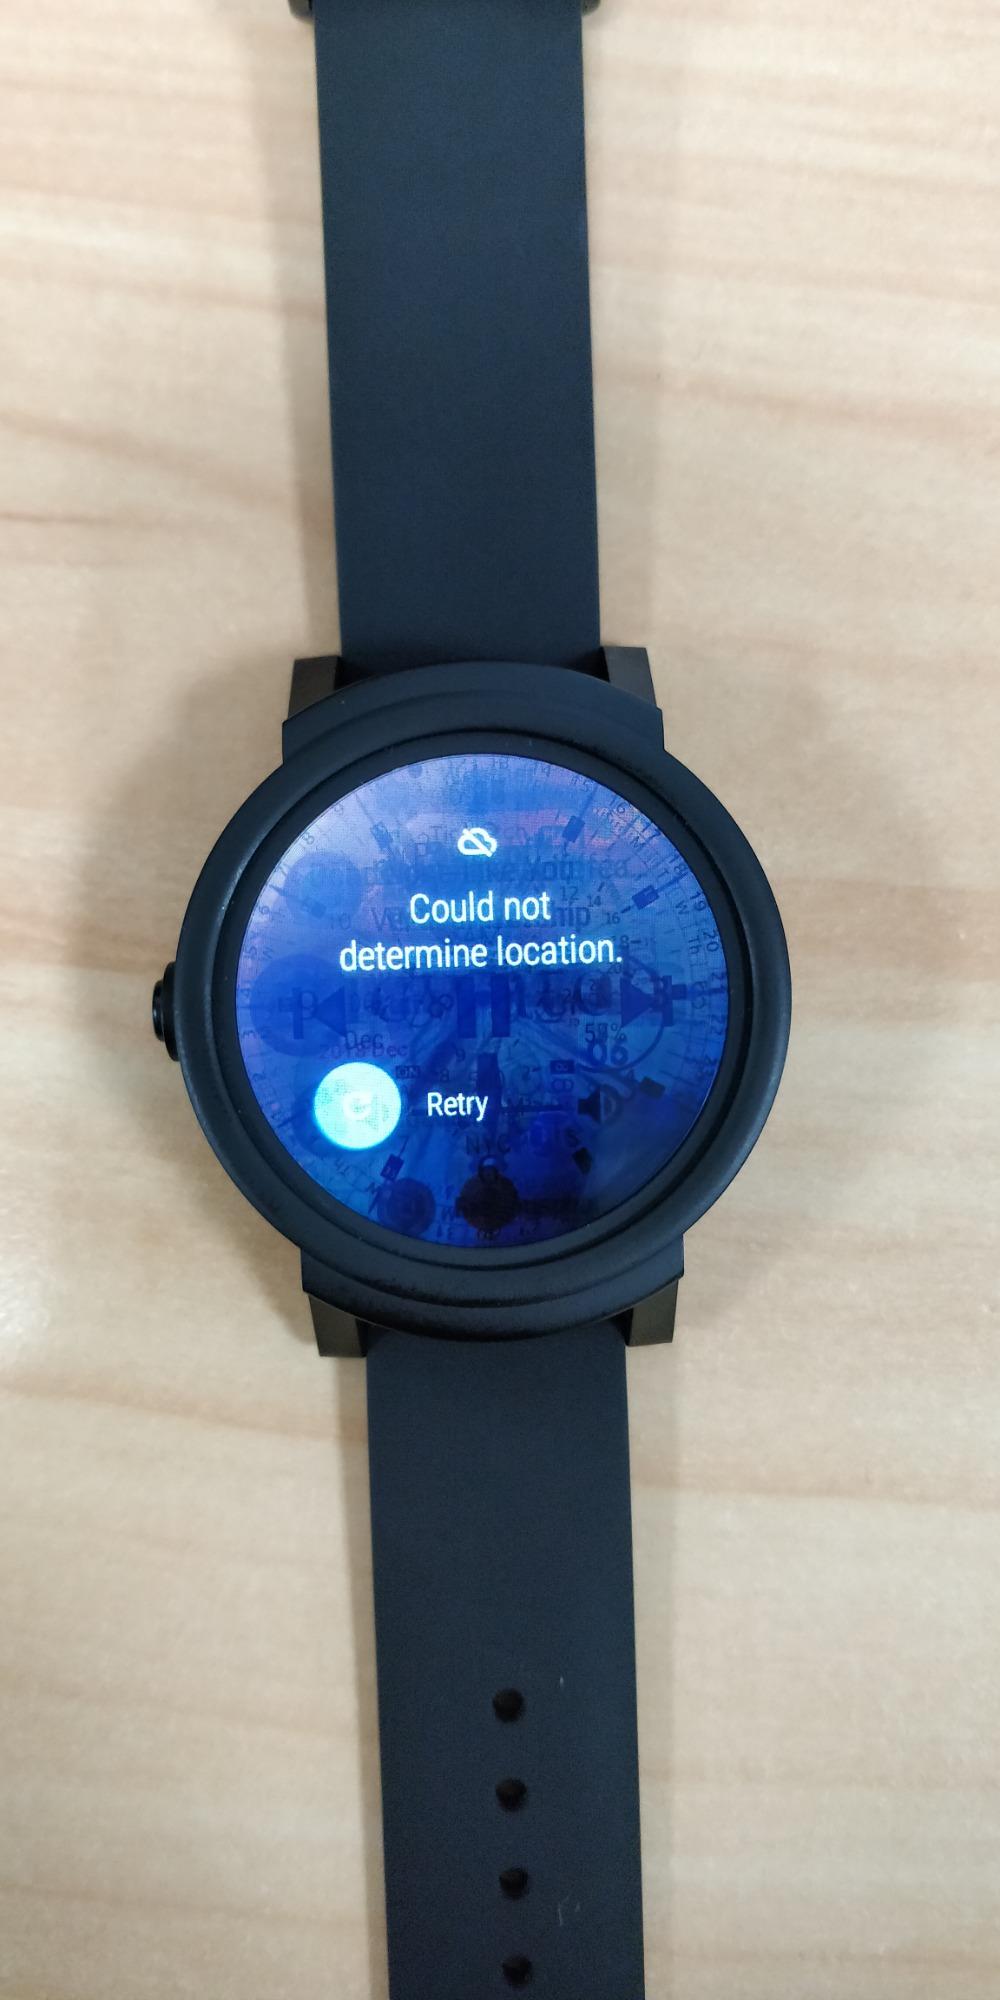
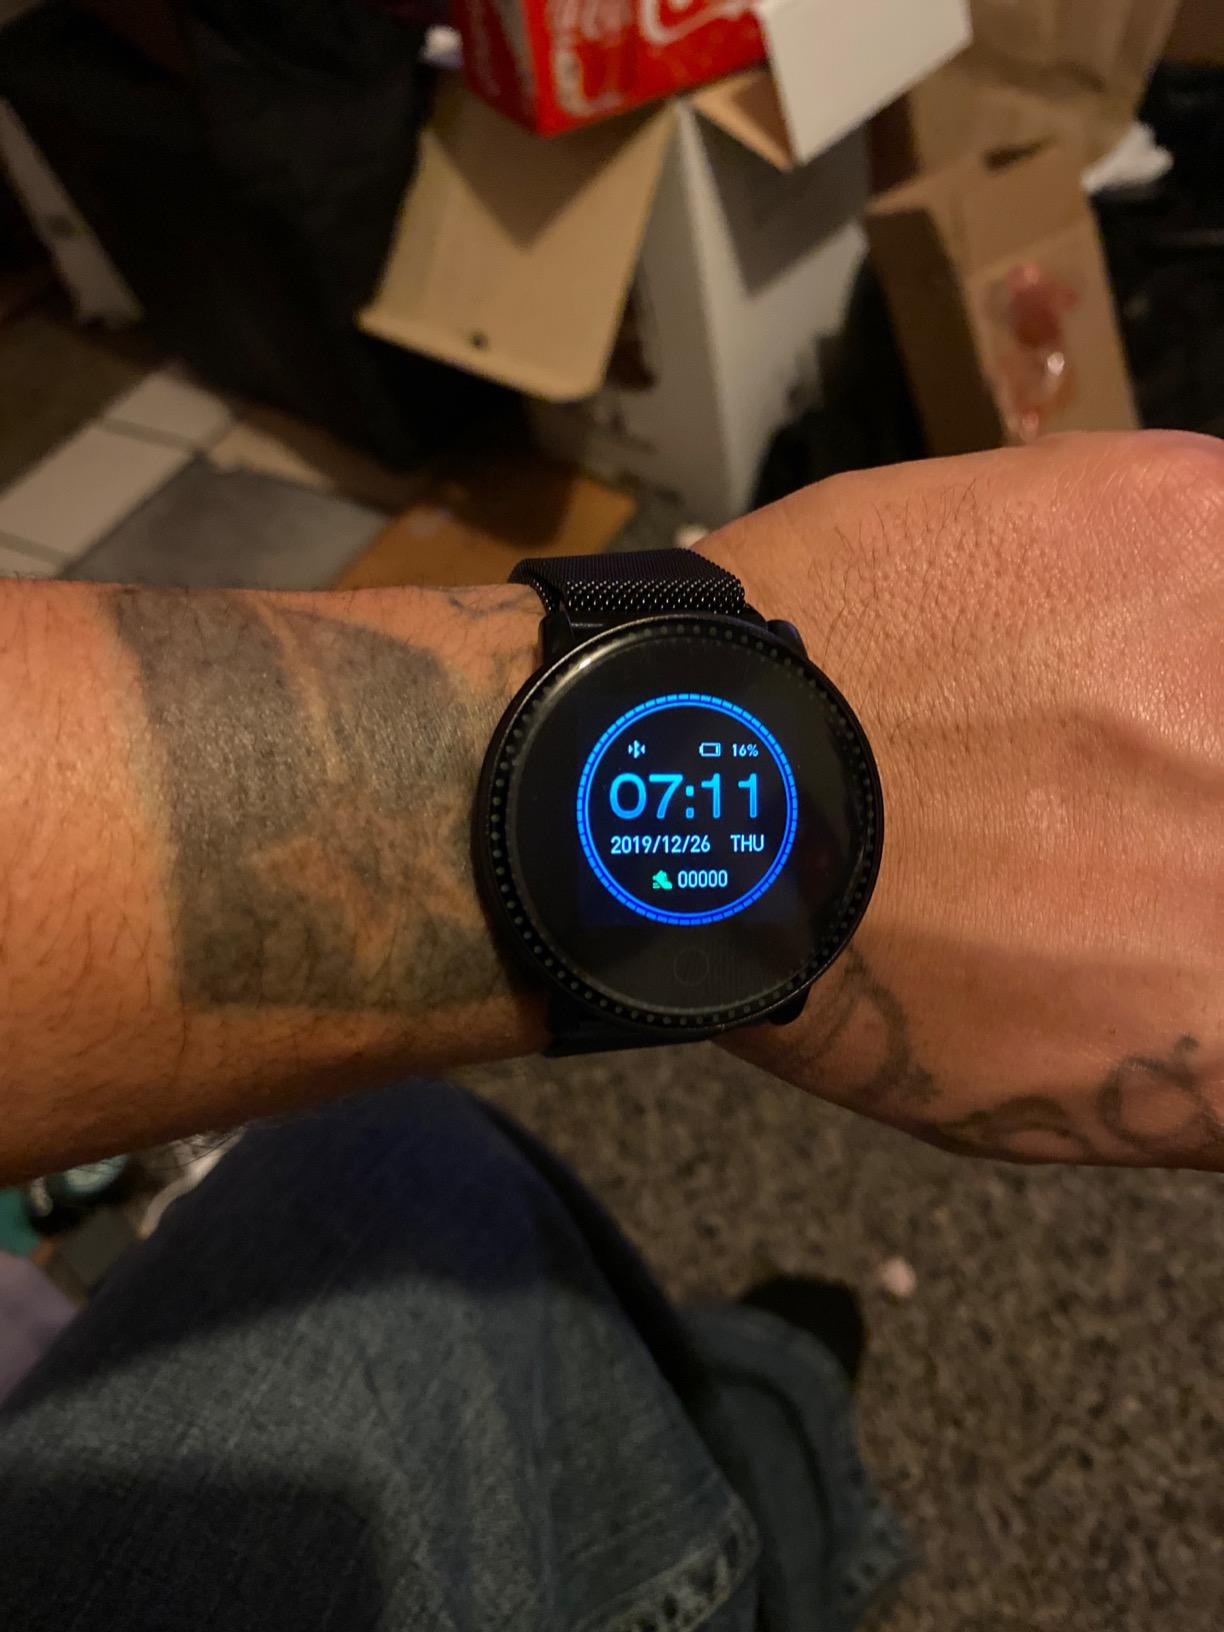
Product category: smartwatch
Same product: no